Philippe Millereau

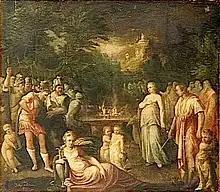
"Le sacrifice d'Iphigénie", oil on wood, Fontainebleau, Musée National du Château.

Only three paintings by him are known, all with mythological subjects and set in a landscape: "Le sacrifice d'Iphigénie" (Fontainebleau, Musée National du Château), "Vénus, Vulcain et l'Amour" (Venus, Vulcan and Love), sometimes called "Thétis priant Vulcain de forger les armes de son fils" (oil on wood, Reims, Musée des Beaux-Arts, from the former Hôtel de l'Abbaye d'Avenay, where the painting was used as a mantelpiece), and "Cérès" "et Bacchus" (Châlons-en-Champagne, Musée des Beaux-Arts et d'Archéologie). A fourth painting, recently found and acquired by the French Centre des Monuments Nationaux for the Château d'Azay-le-Rideau museum, could be attributed to him on stylistic grounds: "La Vision de Constantin". The name of Jacob Bunel has also been put forward as a possible author of this composition.